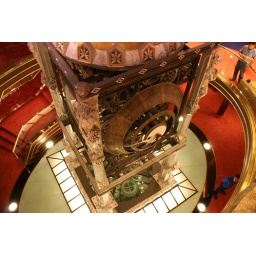
Huge world clock in the lobby of the ship